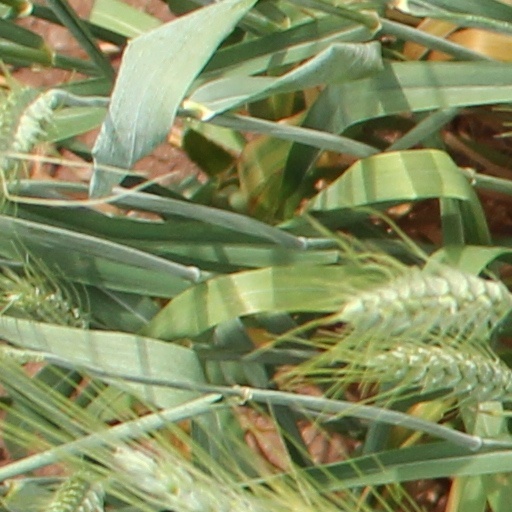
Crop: wheat